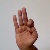
The image shows a hand gesture representing the letter 'F' in Indian Sign Language.